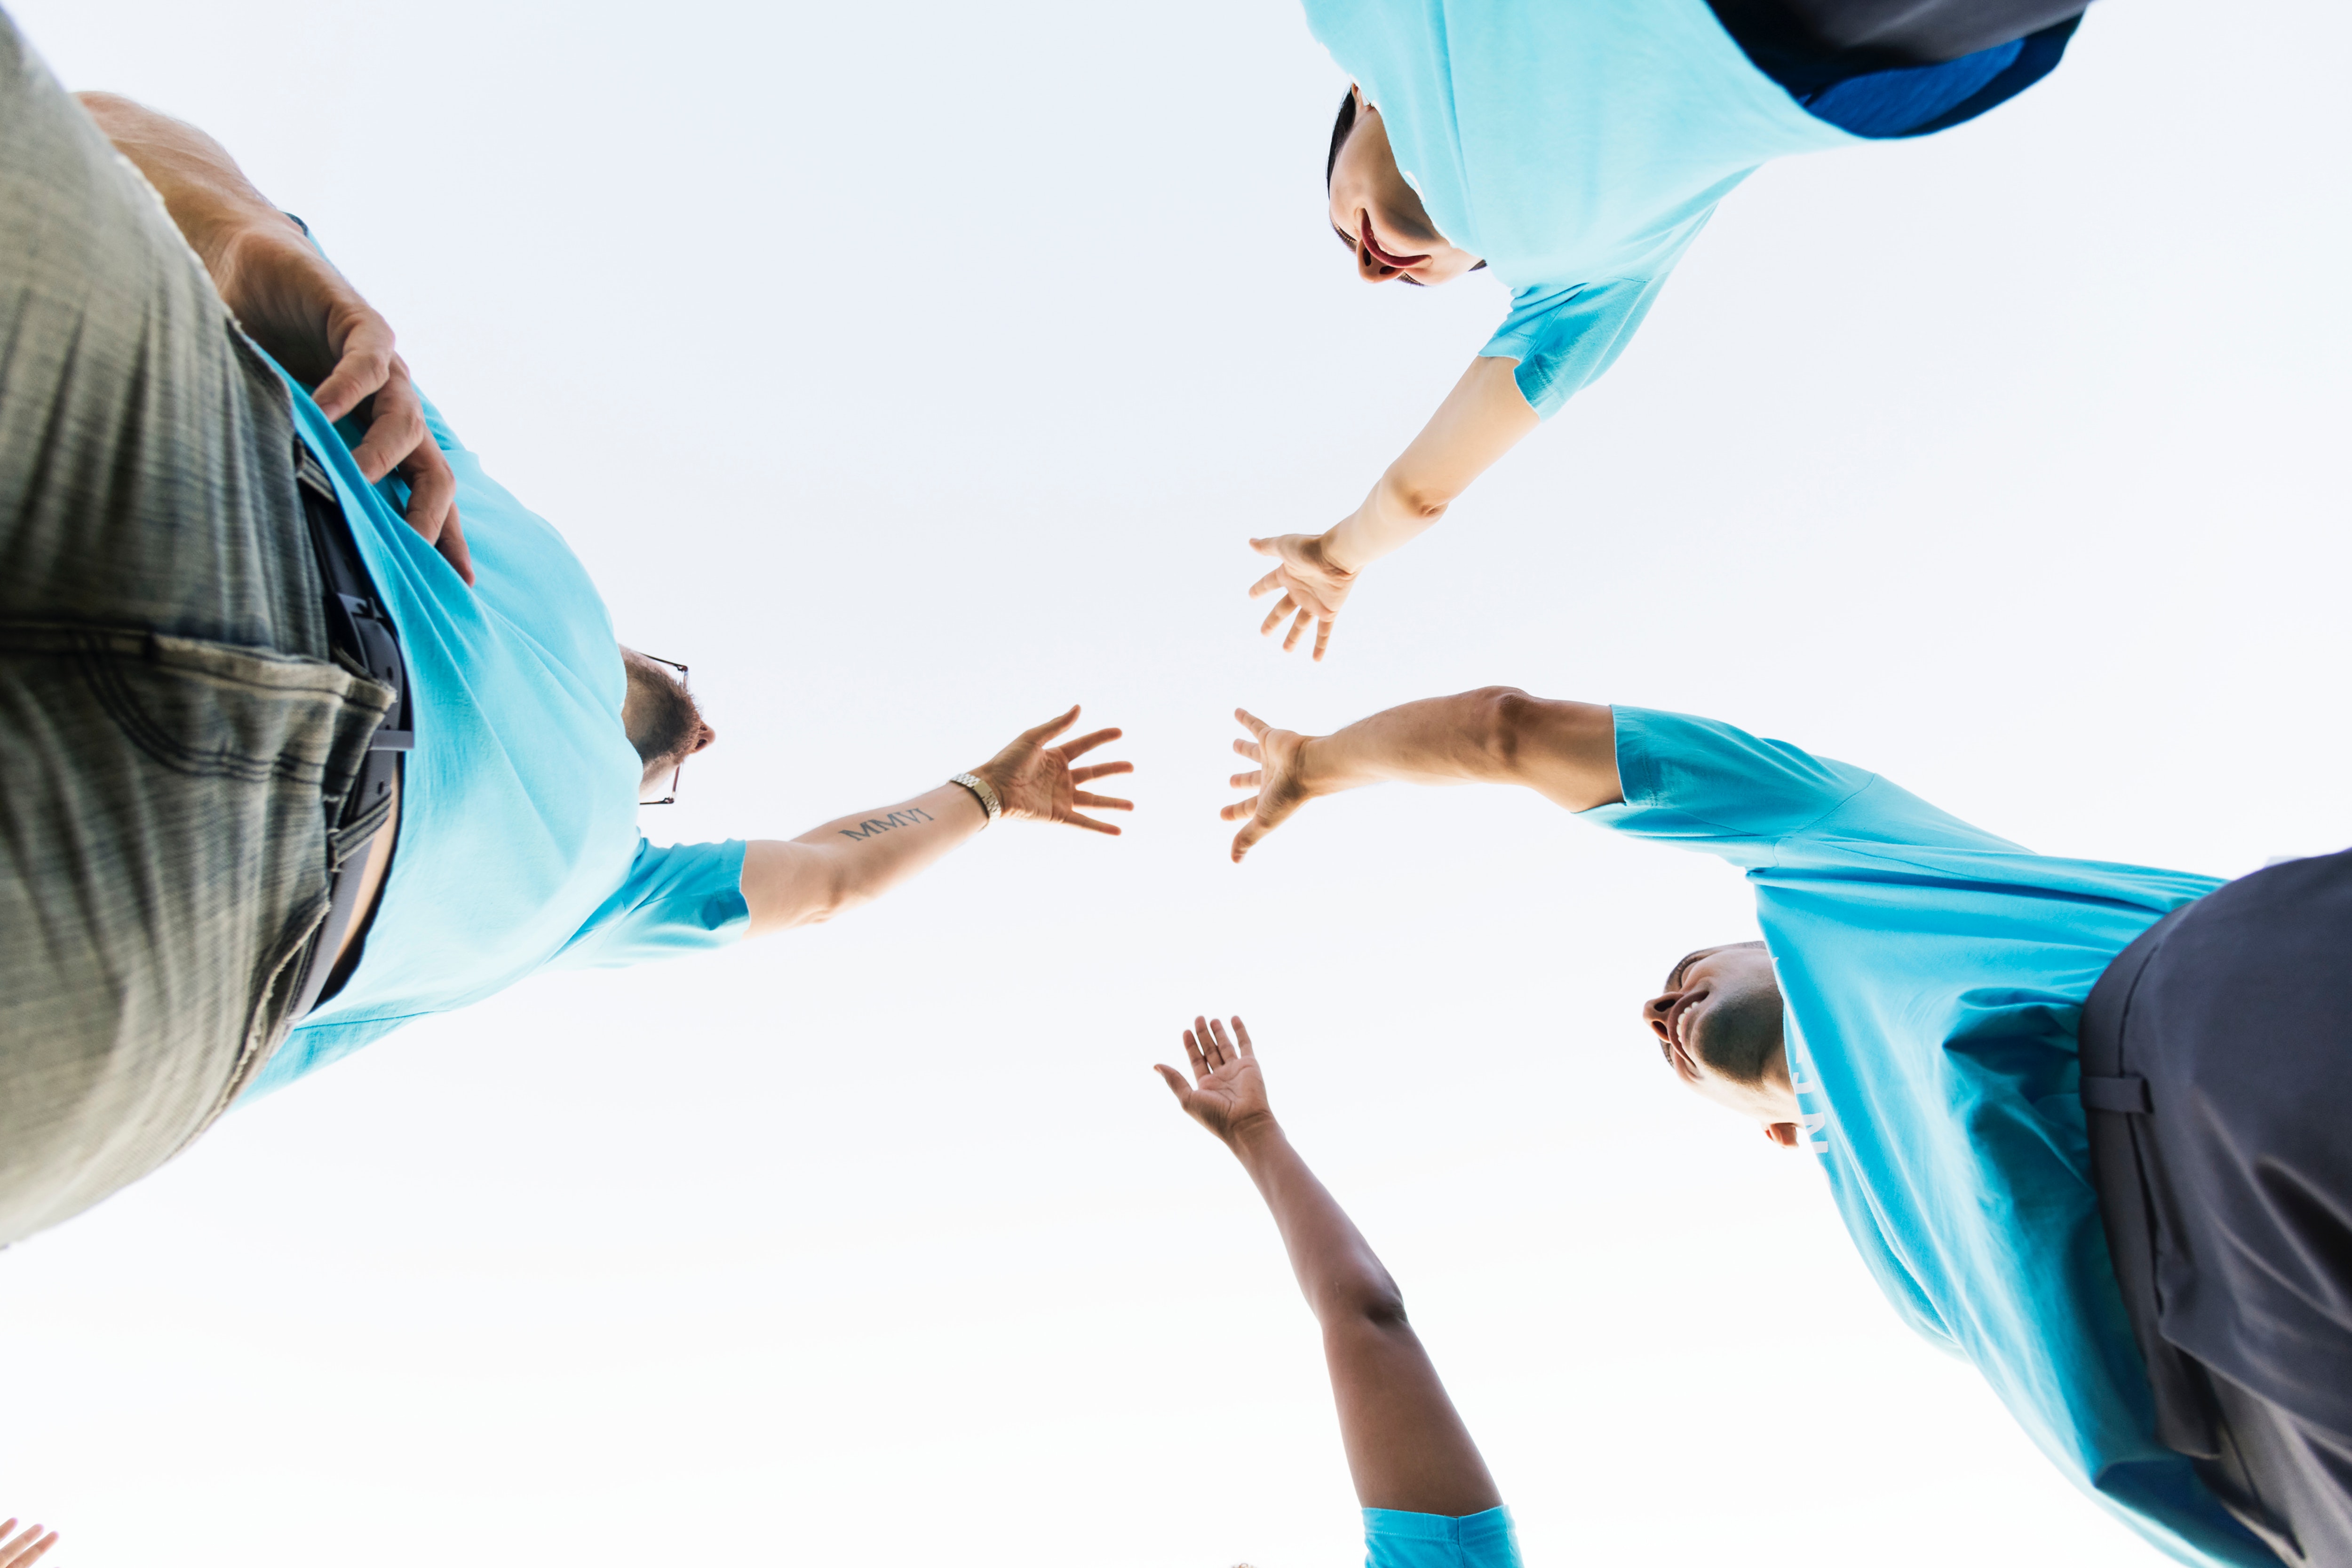
arm, hand, gesture, stock photography, finger, leisure, performance, team